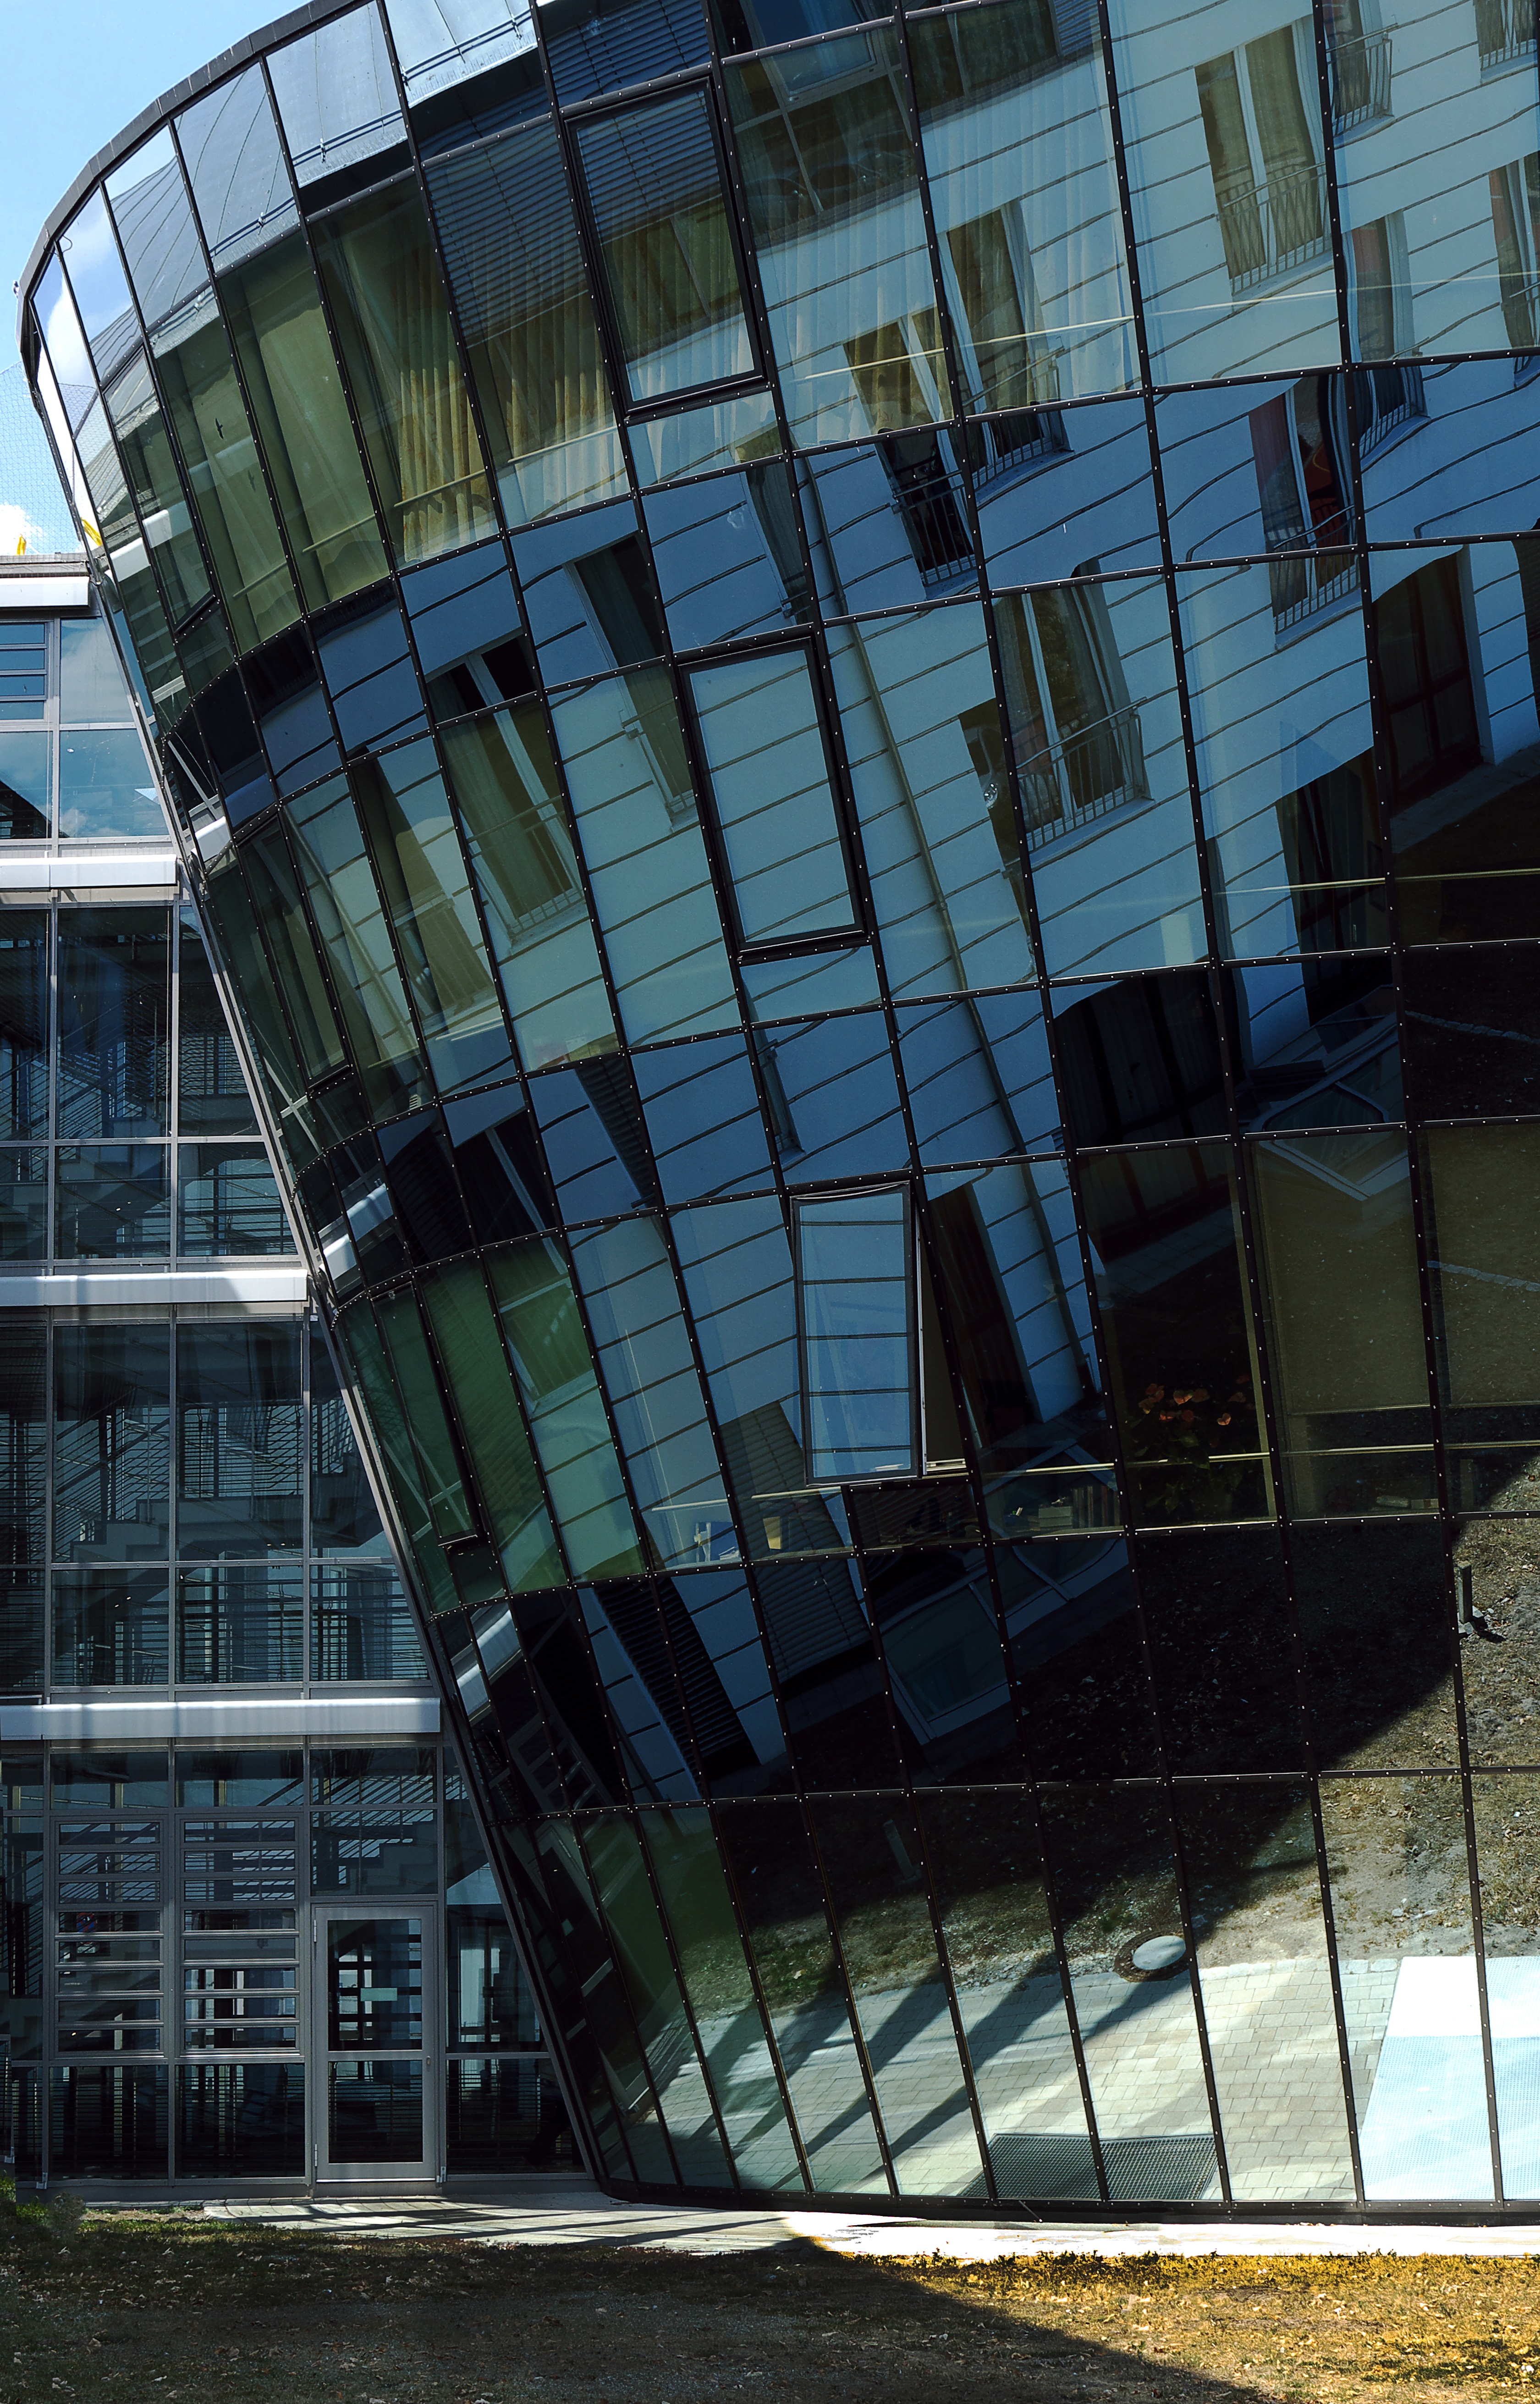
architecture, window, building, city, skyscraper, downtown, reflection, color, facade, blue, tower block, symmetry, mirror, reflections, germany, shape, headquarters, glass facade, modern home, urban area, mirror facade